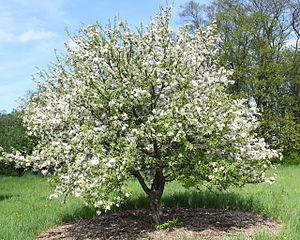
Le Malus prunifolia est un pommier connu sous le nom de pommier à feuilles de prunier, ou pommier à feuilles de prunus. Il est originaire de Chine, et est implanté dans d'autres territoires comme arbre ornemental ou en porte-greffe. Il atteint 3 à 8 mètres de hauteur et porte des fleurs blanches, et des fruits jaunes ou rouges. Il a été décrit botaniquement par Carl Ludwig Willdenow initialement comme Pyrus, puis associé au genre Malus en 1803.